Federico Rampini

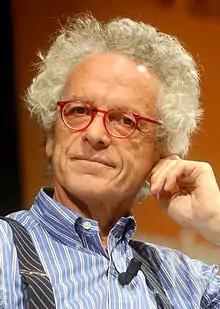

Federico Rampini (born 25 March 1956) is an Italian journalist, writer, and lecturer who holds both Italian and American citizenship. He served as deputy editor of "Il Sole 24 Ore", and has worked as chief foreign correspondent for "La Repubblica" since 1997. He has been residing in the United States since 2000. He is the 2019 recipient of the Ernest Hemingway Prize.